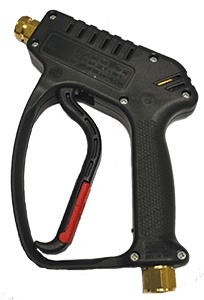
PA YG4000/VEGA Spray Gun
Easy pull trigger Ergonomically designed hand guard 12 GPM 5,000 PSI Maximum 320ºF. maximum
Brand: Precision Soap
Category: Home & Garden > Lawn & Garden > Outdoor Power Equipment Accessories > Pressure Washer Accessories > Pistol Heads